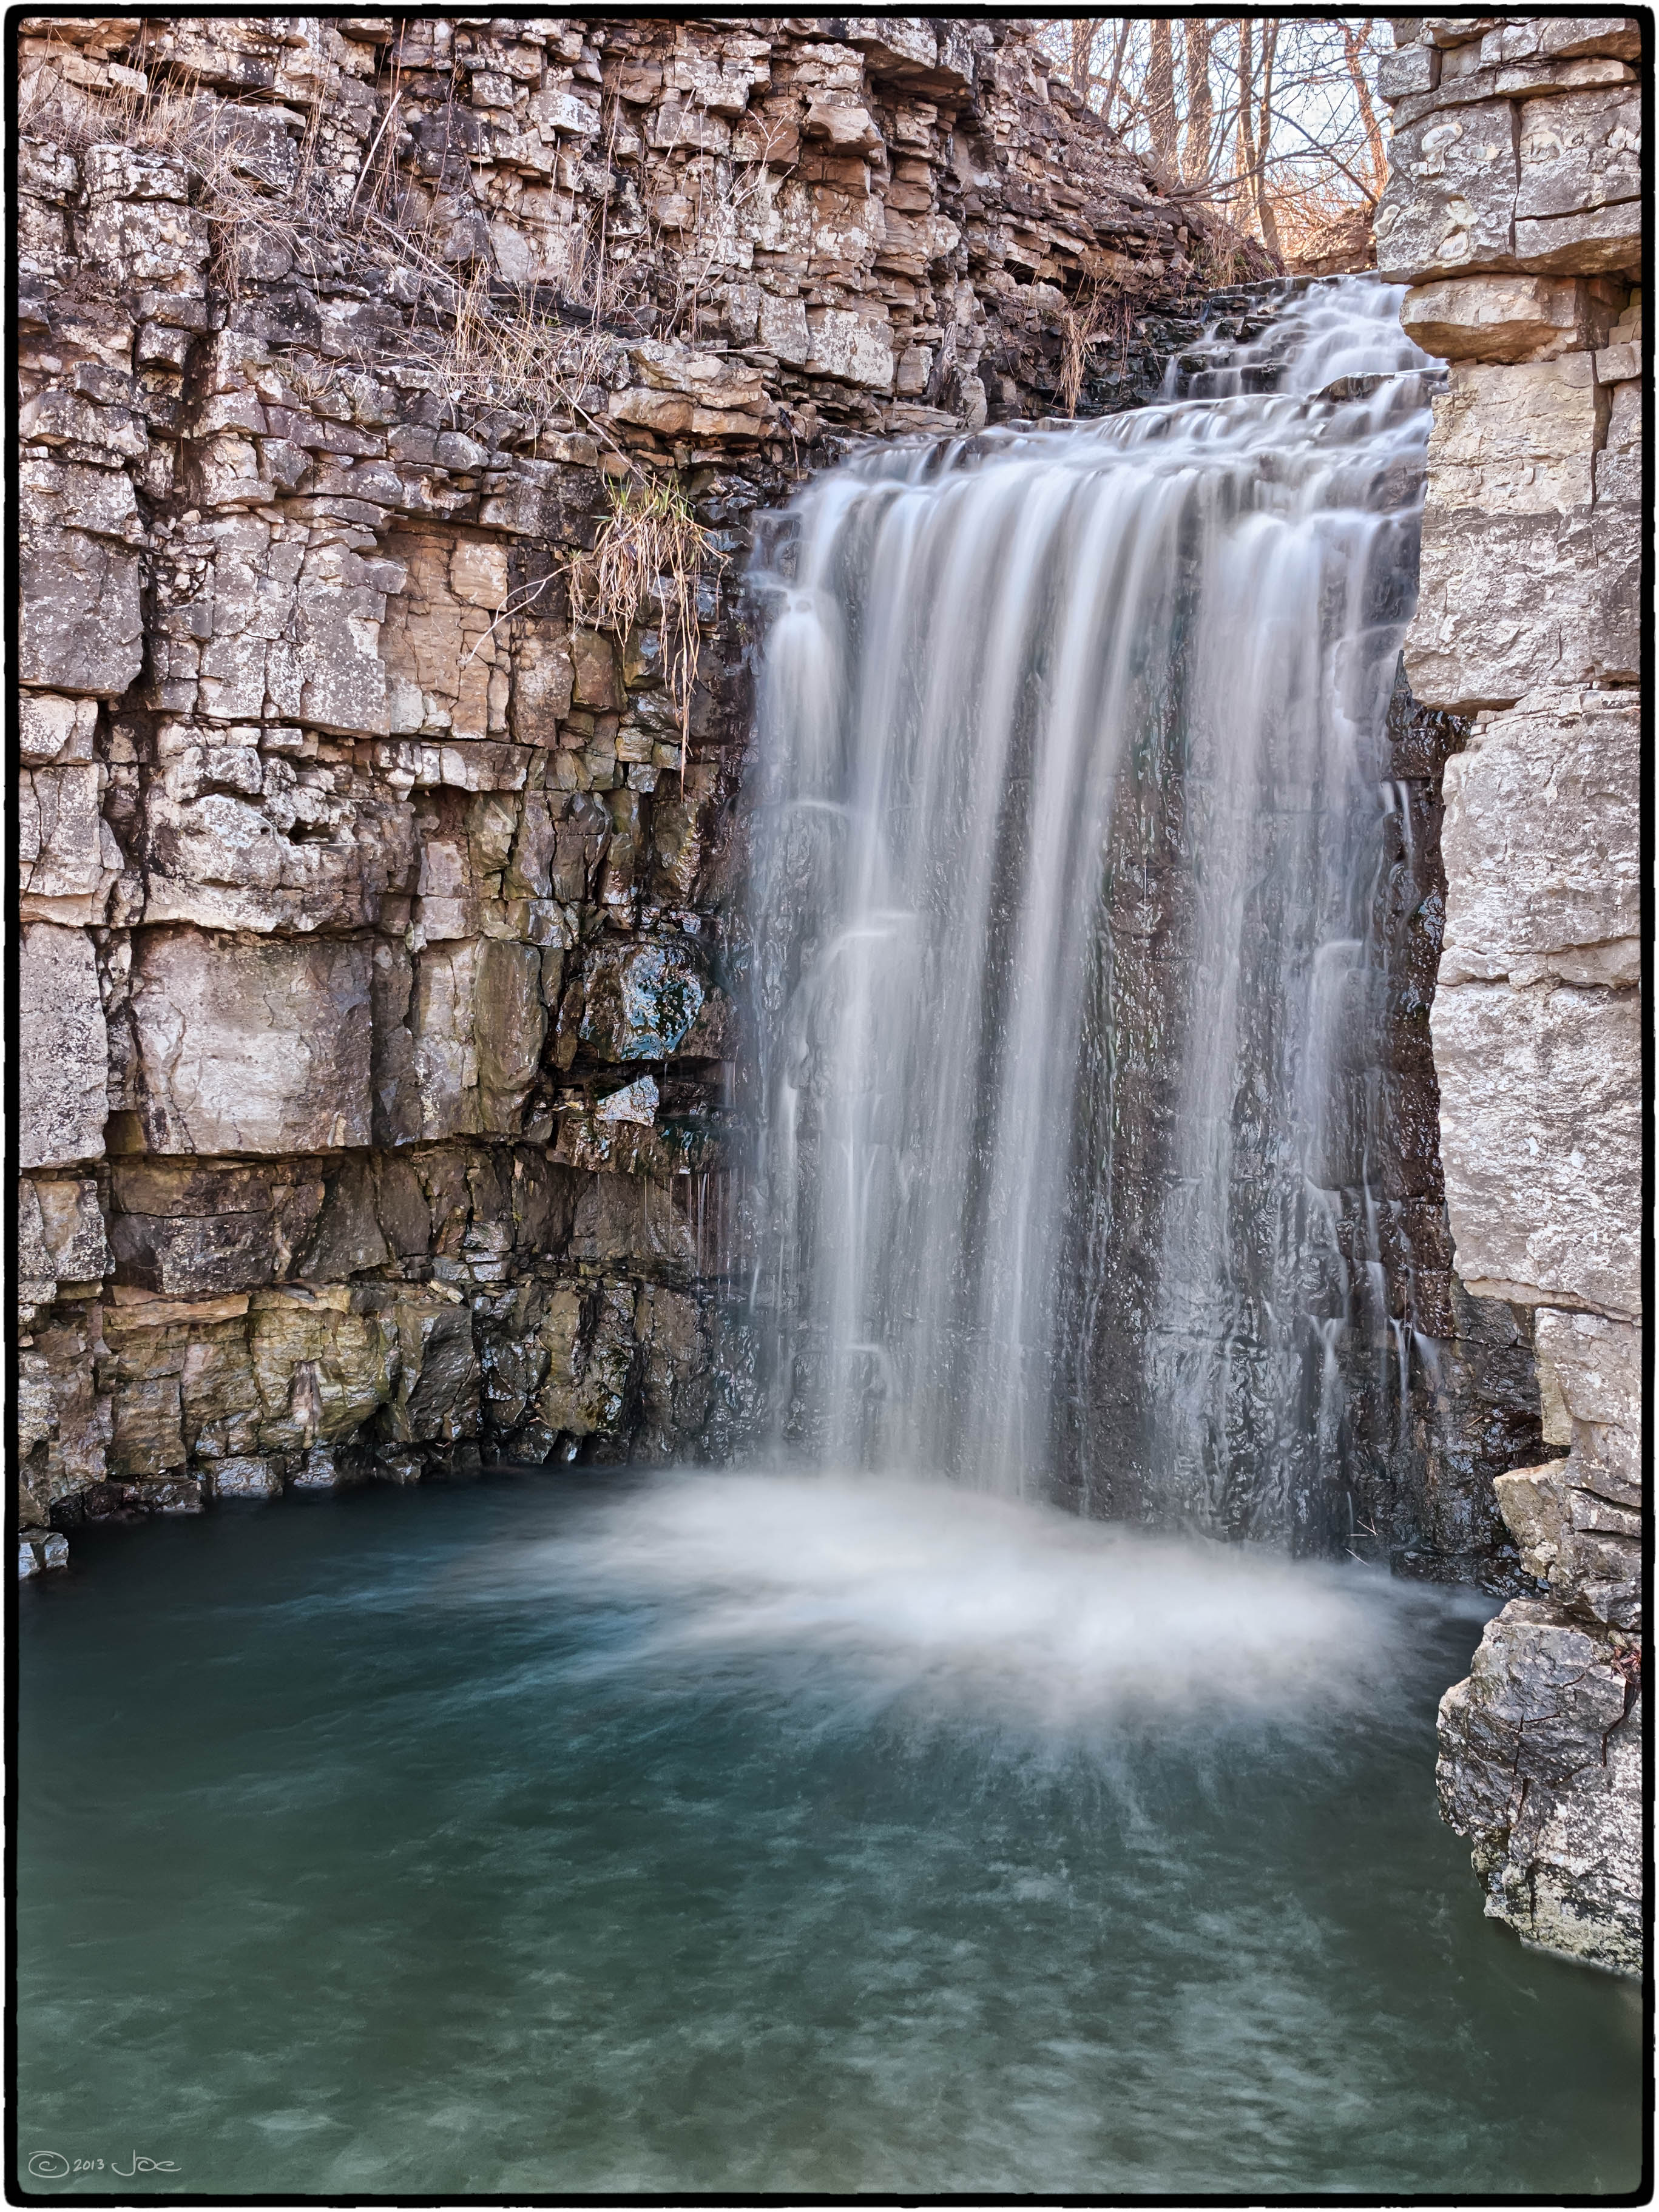
landscape, water, rock, waterfall, body of water, hdr, canada, falls, wasserfall, ontario, sns, lumix, panasonic, dmc, lx7, panasoniclumixdmclx7, hamilton, princess, water feature